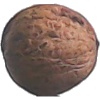
Label: walnut